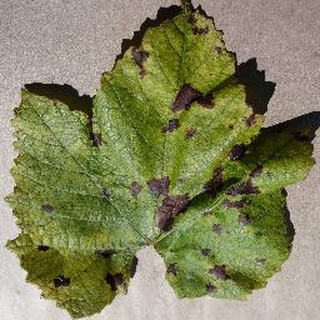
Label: grape_leaf_blight